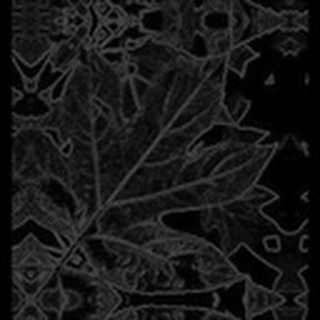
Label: healthy_cotton